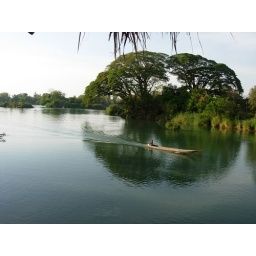
We were blessed to stay directly across the river from the very tree where all the dogs partied in Go-Dog-Go.